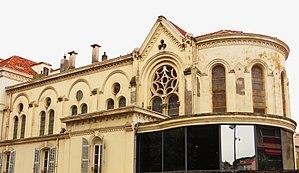
Cannes chapelle institut stanislas
L'Institut Stanislas Cannes est un établissement privé catholique sous contrat d'association avec l'État, fondé en 1866 comme une entité du Collège Stanislas de Paris. Il accueille plus de 2 339 élèves et étudiants répartis de la maternelle aux classes préparatoires économiques et scientifiques. C'est le plus gros groupe scolaire des Alpes-Maritimes.
Cannes — /kan/ ou localement /ˈkanə/ — est une commune française de la communauté d'agglomération Cannes Pays de Lérins située dans le département des Alpes-Maritimes, en région Provence-Alpes-Côte d'Azur, sur la Côte d'Azur dont elle est une ville phare. Ses habitants sont appelés les Cannois en français et les canenc en provençal.